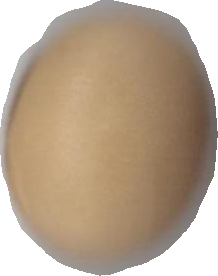
Variety: Anjasmoro